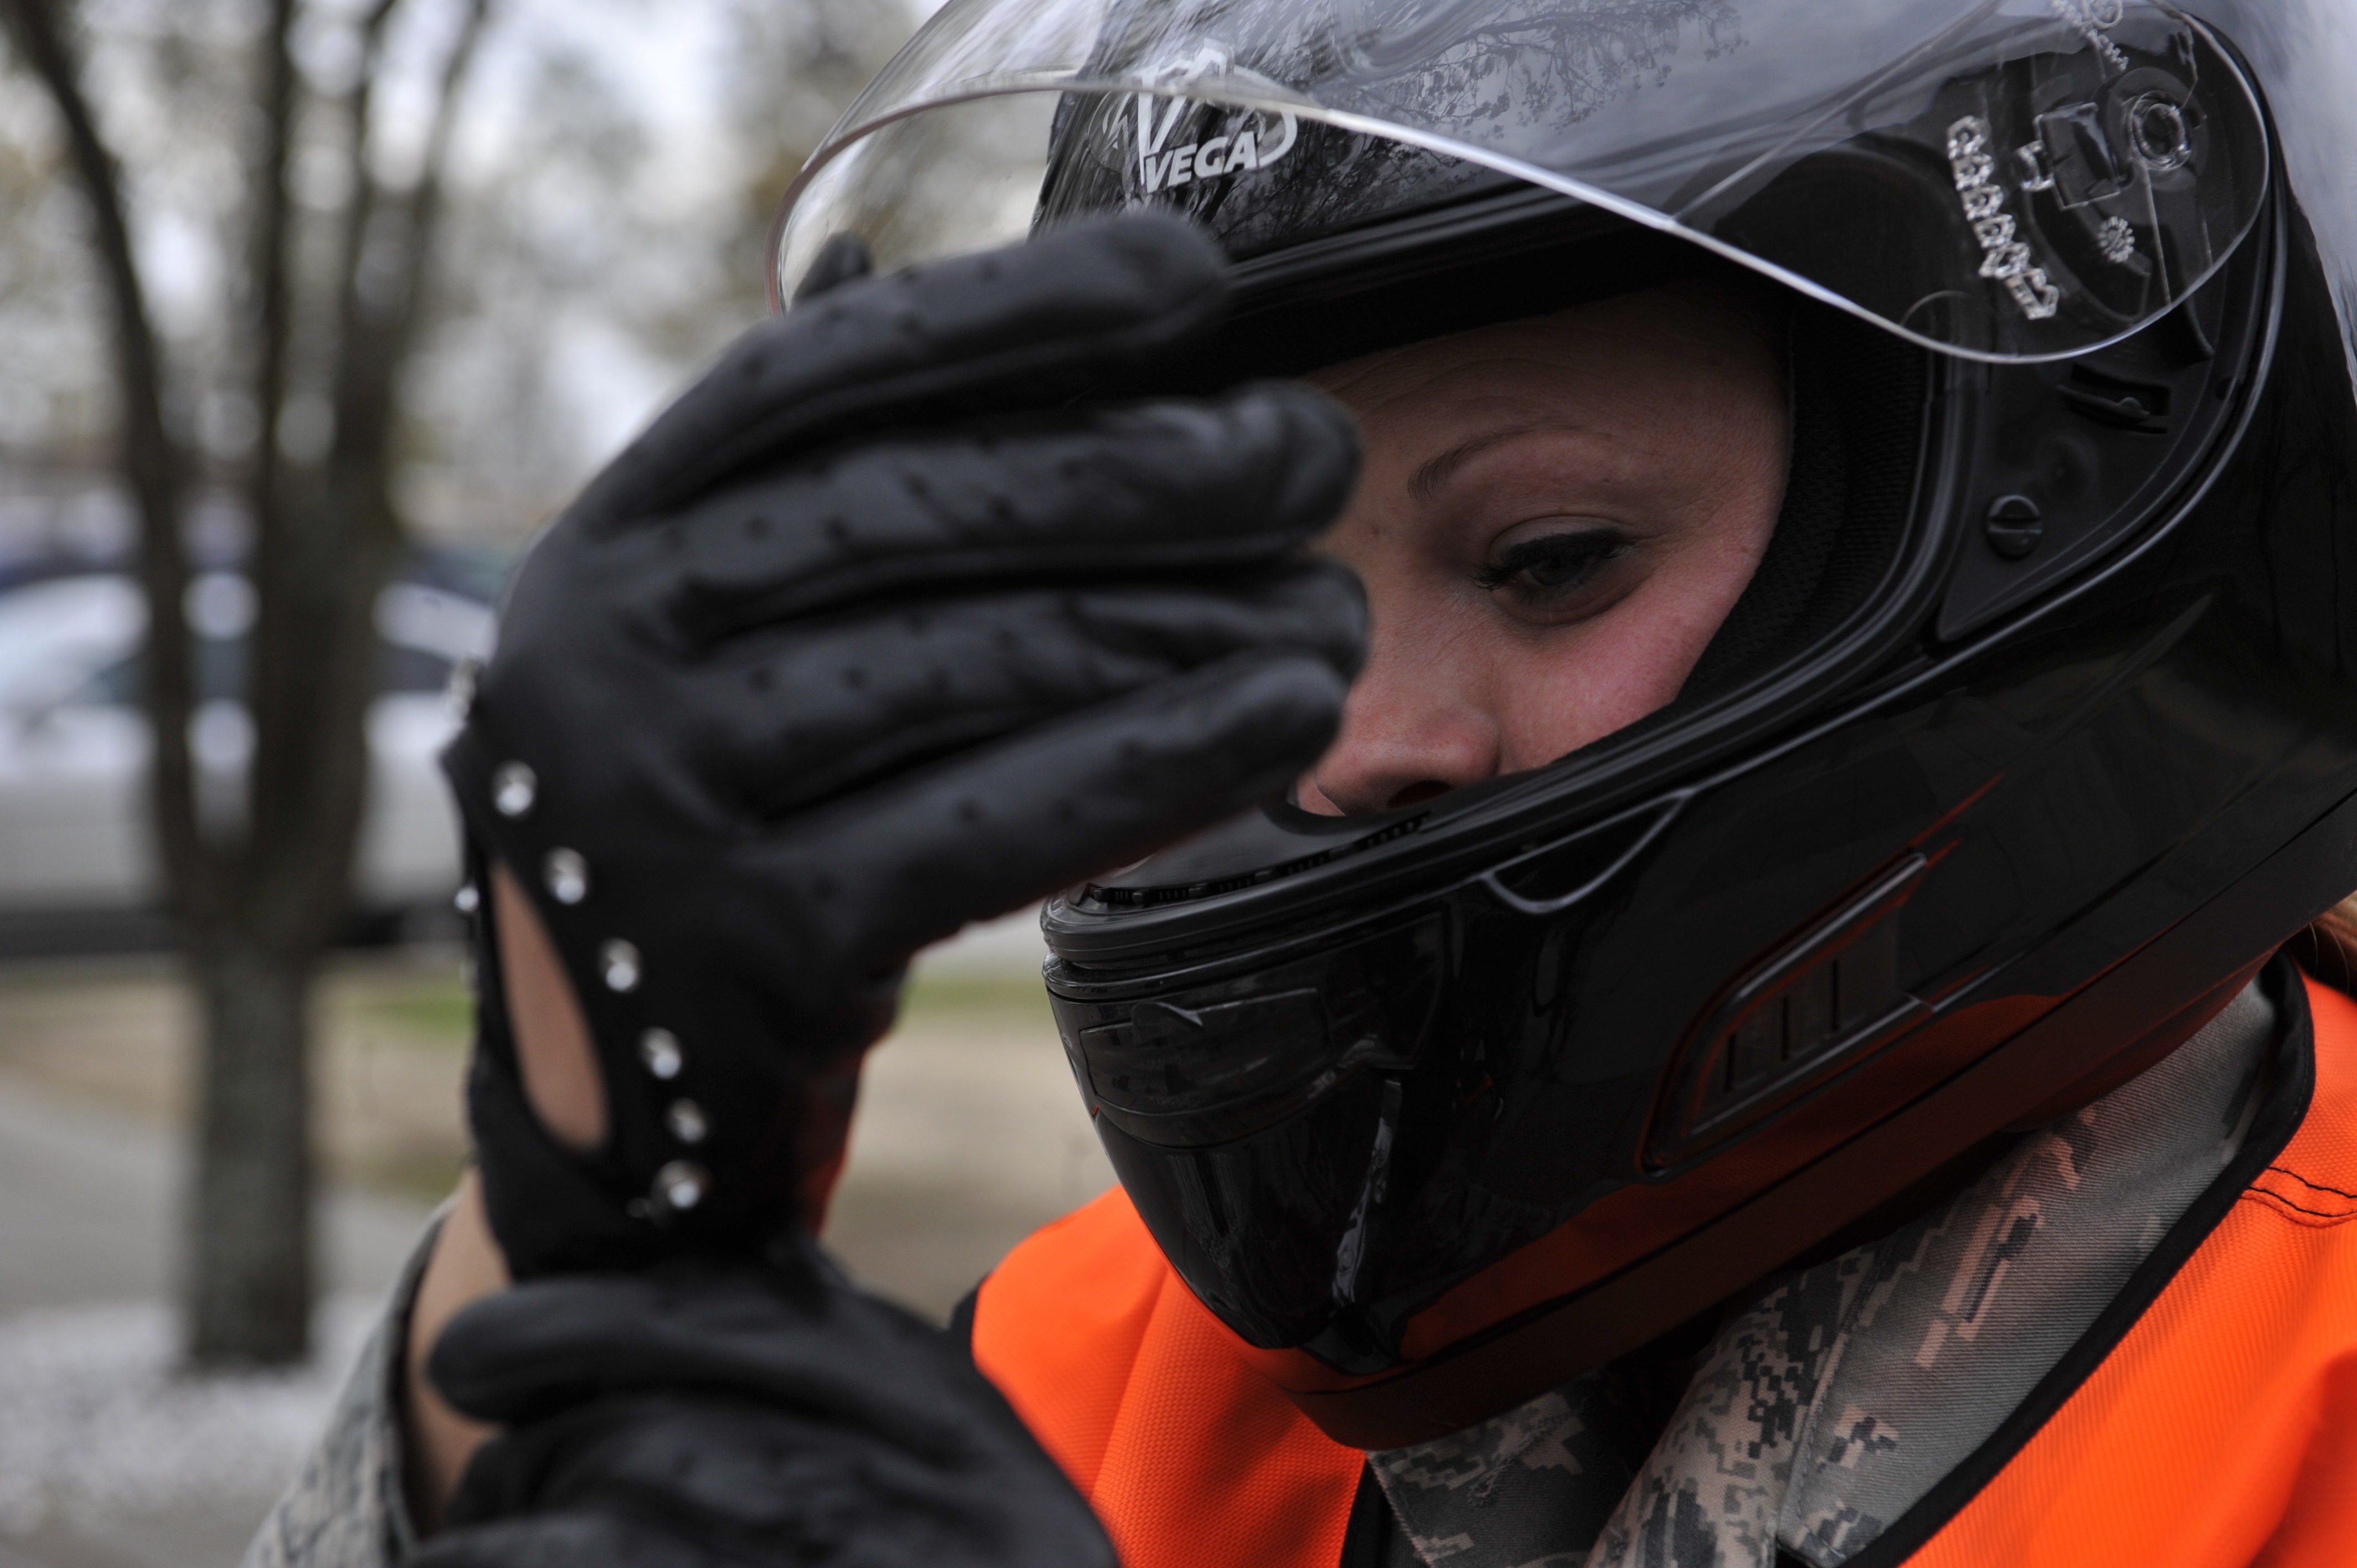
female, rider, clothing, black, jacket, helmet, footwear, motorcyclist, biker, gloves